Dejan Popović Jekić

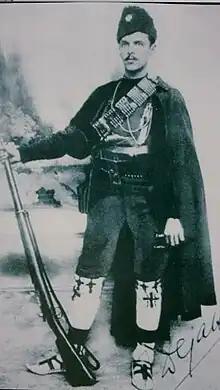
Dejan Popović Jekić

Dragomir "Dejan" Popović Jekić (Kruševac, Principality of Serbia, 1 September 1881 - Ohrid, Kingdom of Serbia, 15 March 1913), known as "Voivode Dejan" during the struggle for Old Serbia and Macedonia, was a chemist and Serbian Chetnik commander (vojvode).